Byzantine–Serbian wars

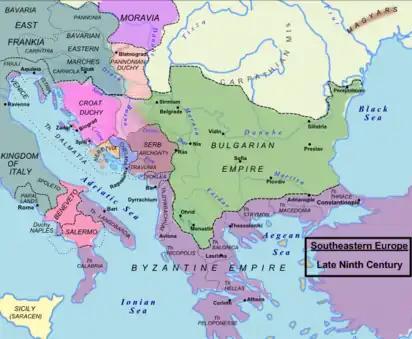
Serbian Principality in 850

The settlement of the Southern Slavs in the Eastern Roman Empire began in the mid-5th century with Slavic tribes along the Danube in Bavaria and Pannonia crossing over and settling in modern-day Bosnia and Croatia, slowly settling in Moesia, Scythia Minor, and Epirus, with some tribes moving as far south as the Peloponnese. During the 620s, an unnamed Serbian prince led the White Serbs across the Danube to settle the western Balkans during the reign of Heraclius. These and many other Slavic tribes that settled in Sirmium, Moesia Superior, and nearby regions soon emerged as a unified Serbian cultural and political identity, emerging as the Principality of Serbia under the descendants of the unnamed Serbian prince.